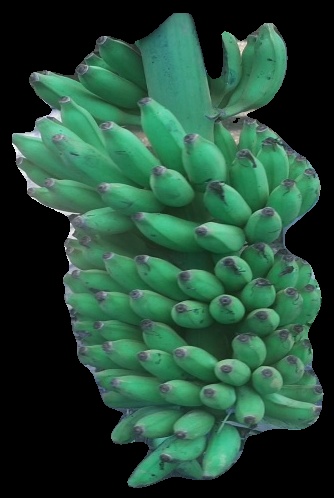
Variety: elakki-bale
Grade: grade2